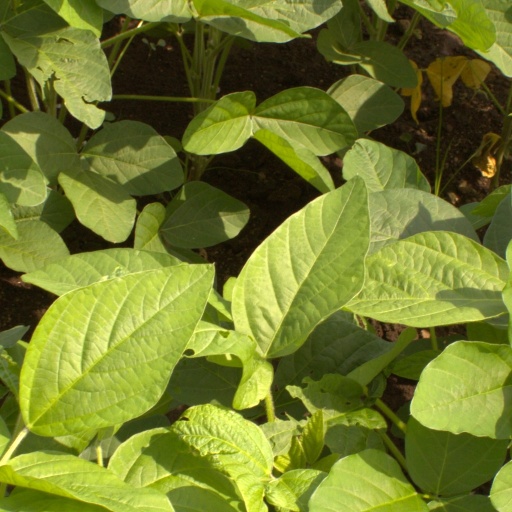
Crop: soybean